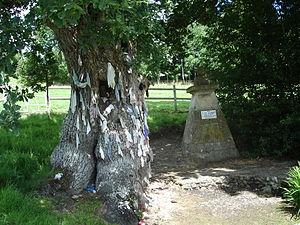
Source miraculeuse de Saint-Méen, à Le Pré-d'Auge dans le Calvados
Le Pré-d'Auge est une commune française, située dans le département du Calvados en région Normandie, peuplée de 887 habitants.
La source de saint Méen est une source réputée miraculeuse, conduisant à un rituel de guérison des maladies de peau pratiqué dans la commune du Pré-d’Auge dans le Calvados, en Normandie. Cette pratique implique également un chêne « à loques ». Ils rappellent la légende de saint Méen. Le lieu de la pratique est privé et est entretenu de génération en génération par la famille propriétaire. C’est également un site classé du Calvados.
Saint Méen, en latin Mevennus, en breton Meven, que la légende nomme toujours, en français, Conard-Méen, et que les Bretons désignent aussi sous les noms de saint Méven ou Néven, naquit dans l'île de Bretagne, vers l'an 540, dans l'est du royaume de Morgannwg, aujourd'hui comté de Gwent en Pays de Galles.